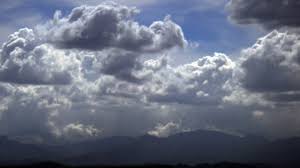
Weather: cloudy or overcast